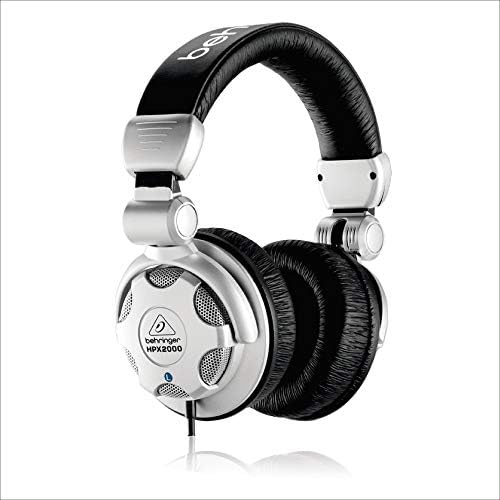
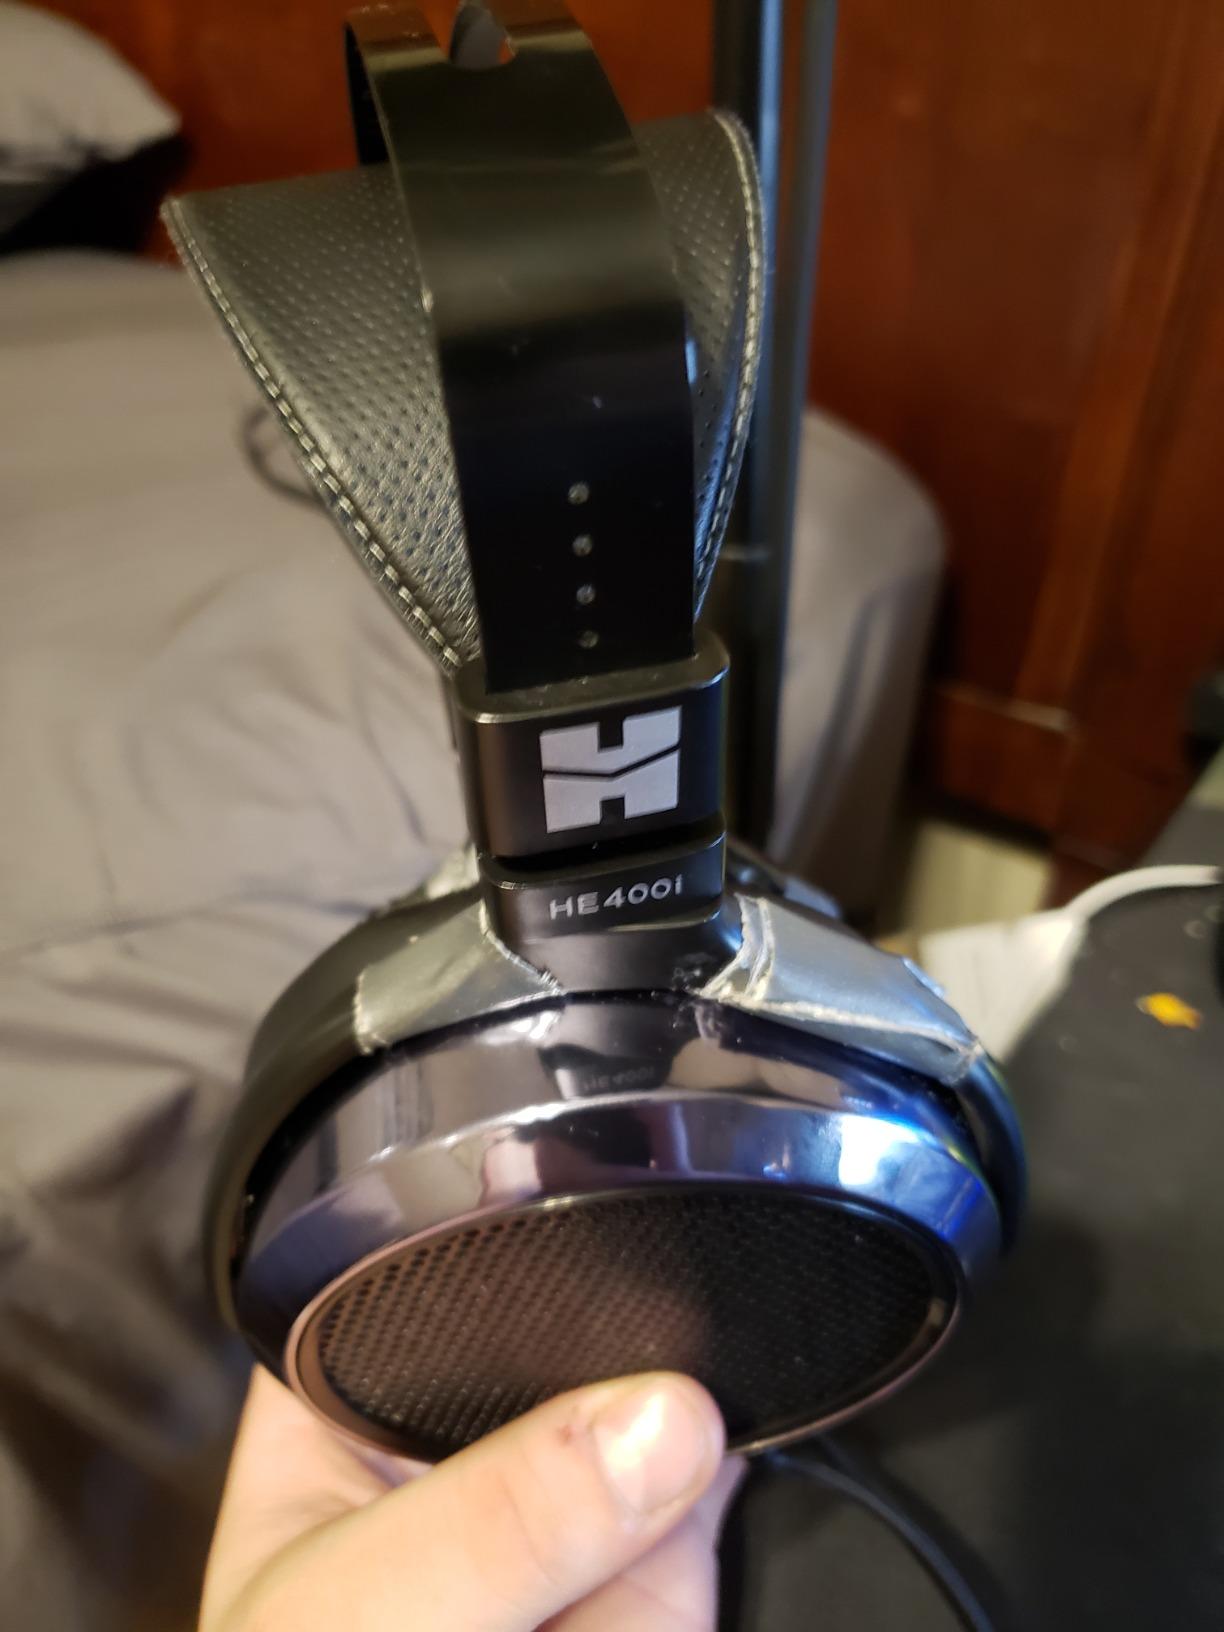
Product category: headphones
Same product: no